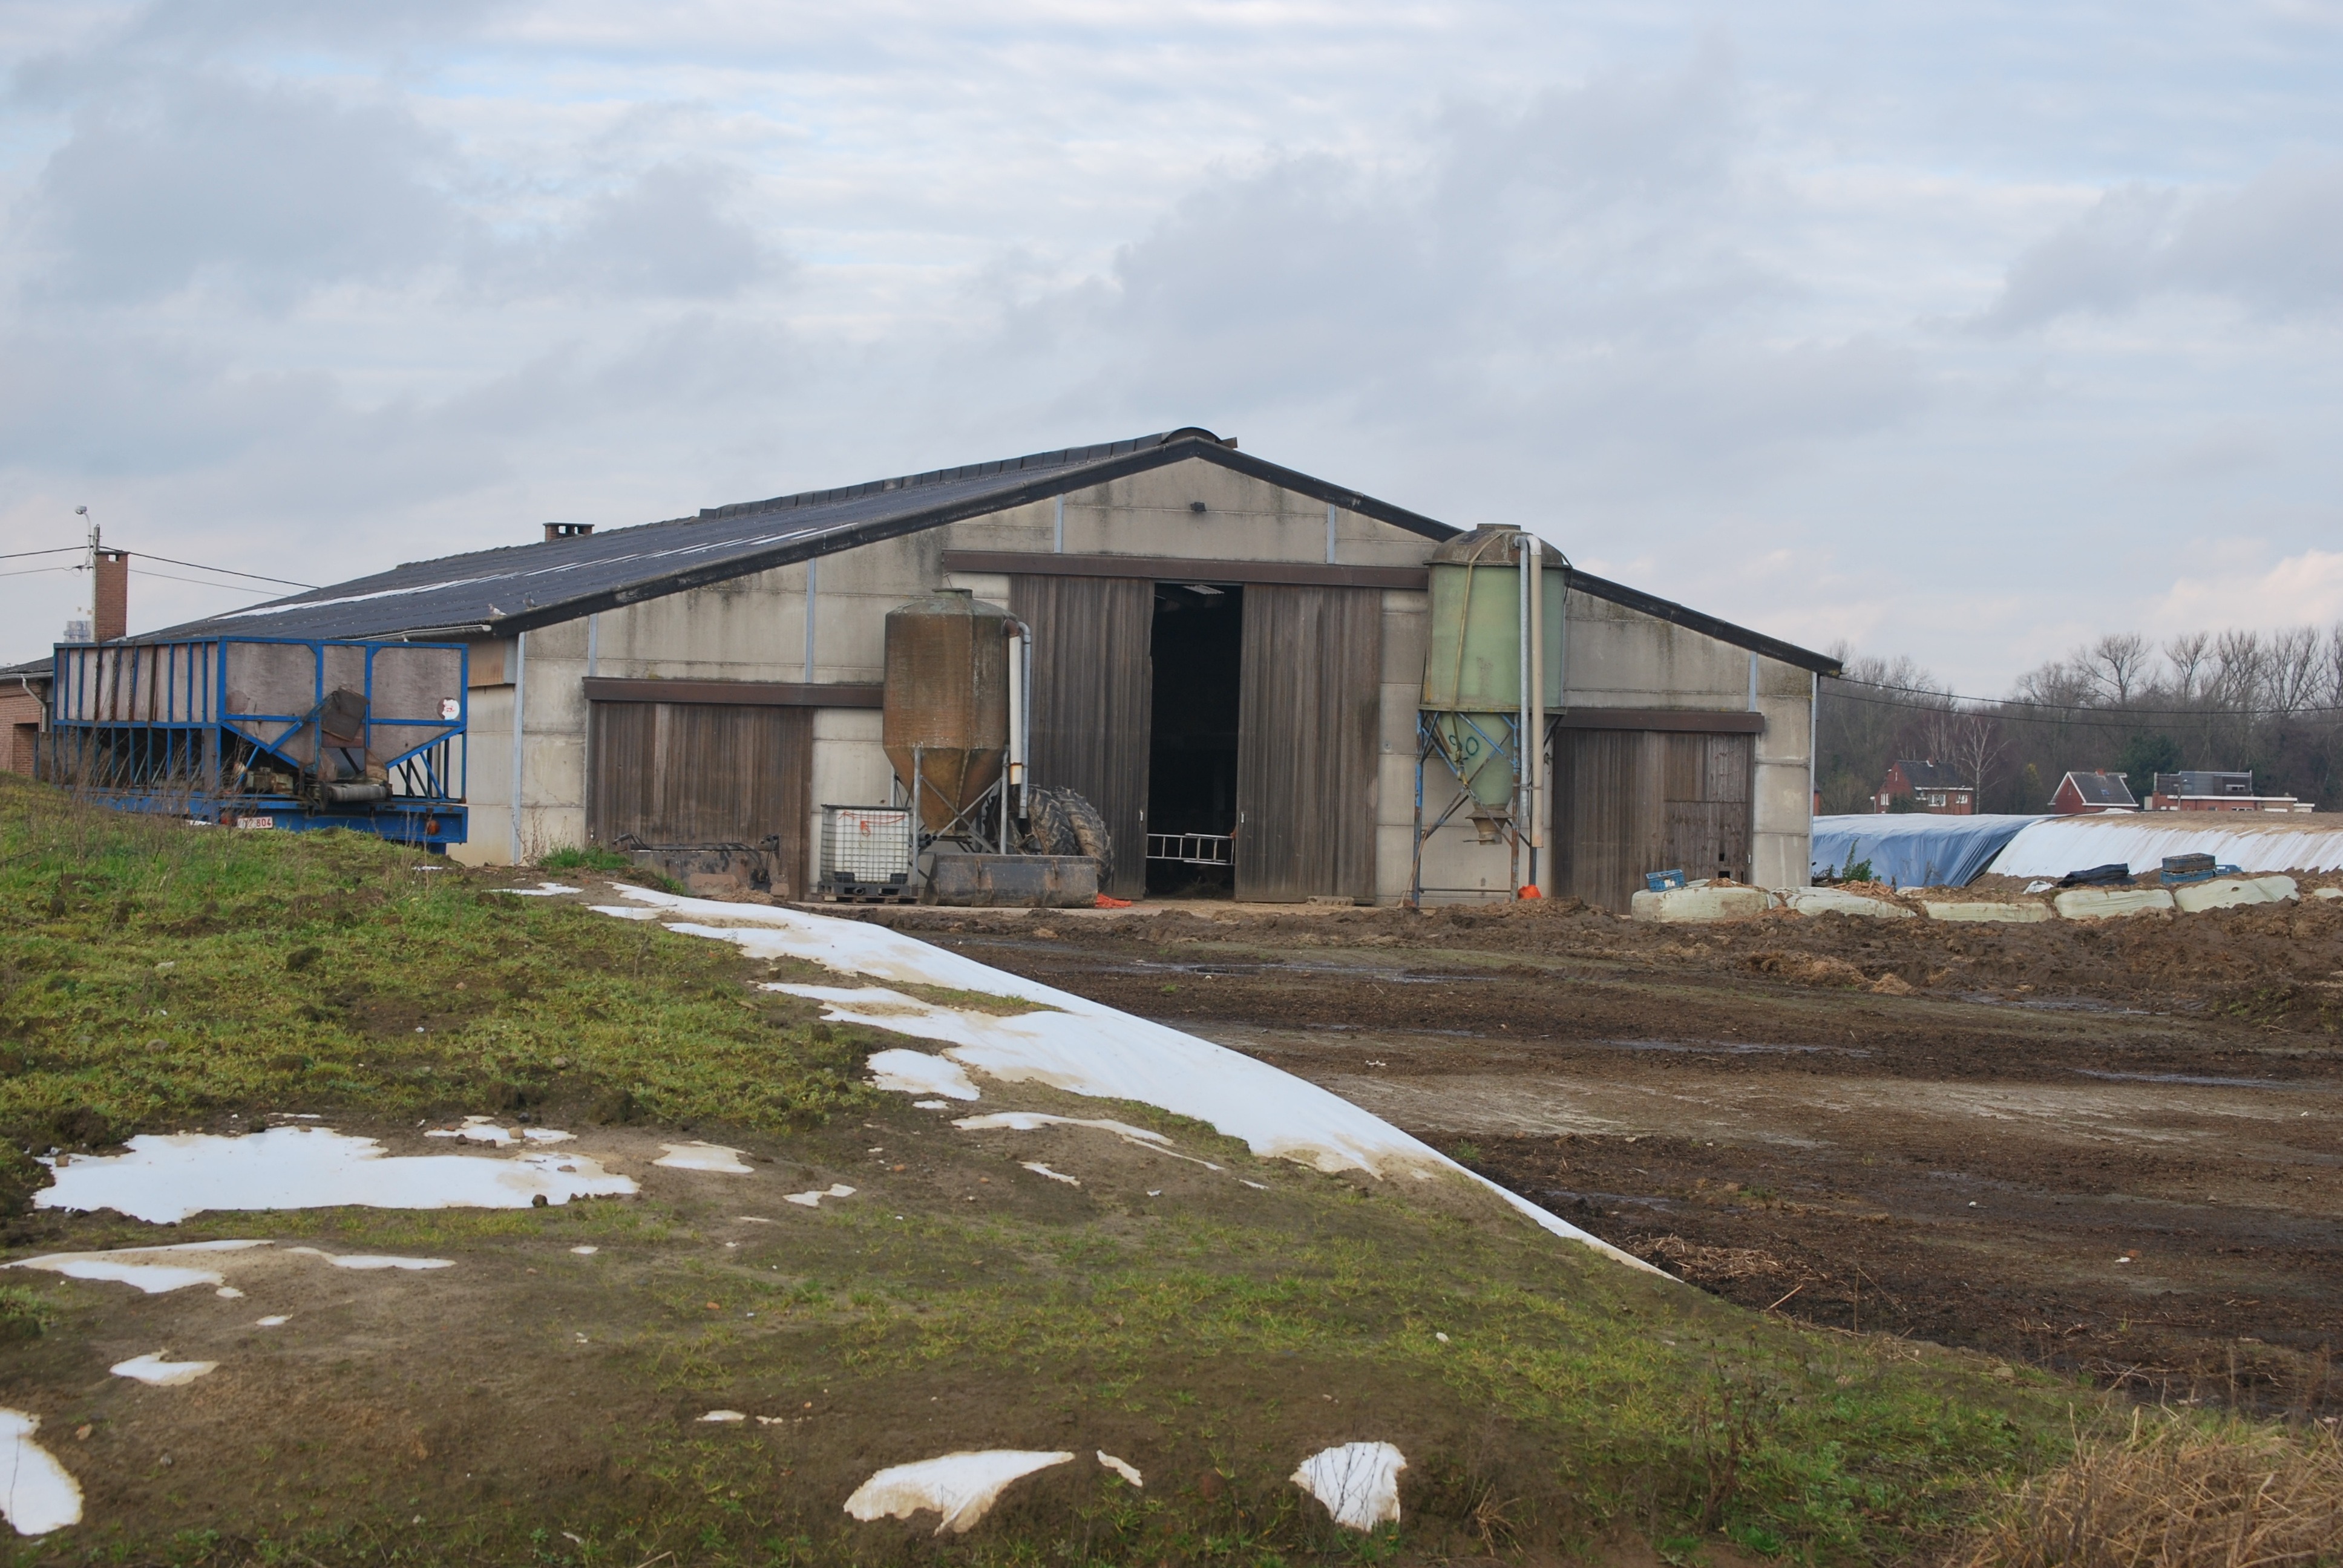
farm, house, barn, home, shack, cottage, ranch, property, agriculture, stable, estate, real estate, rural area, residential area, land lot